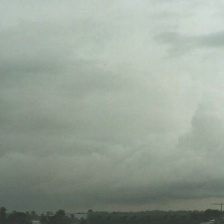
Cloud type: Stratus